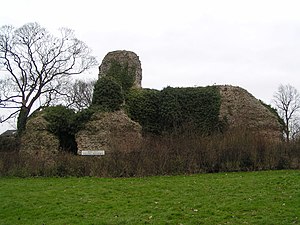
Walden Castle
Ruinerne af Walden Castle.
Walden Castle er en middelalderlig borg Essex, England, der blev bygget under anarkiet i 1100-tallet.